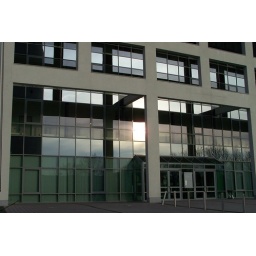
The entrance of the office building I work in, beautifully illuminated by the late afternoon sun.